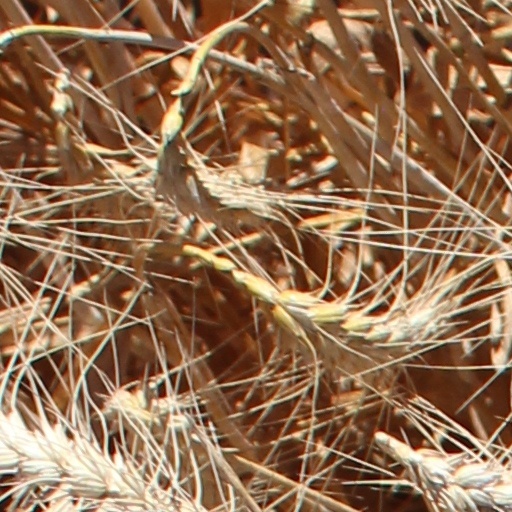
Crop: wheat